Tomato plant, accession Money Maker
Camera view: tilt-top (135 deg); turntable rotation: 90 degrees
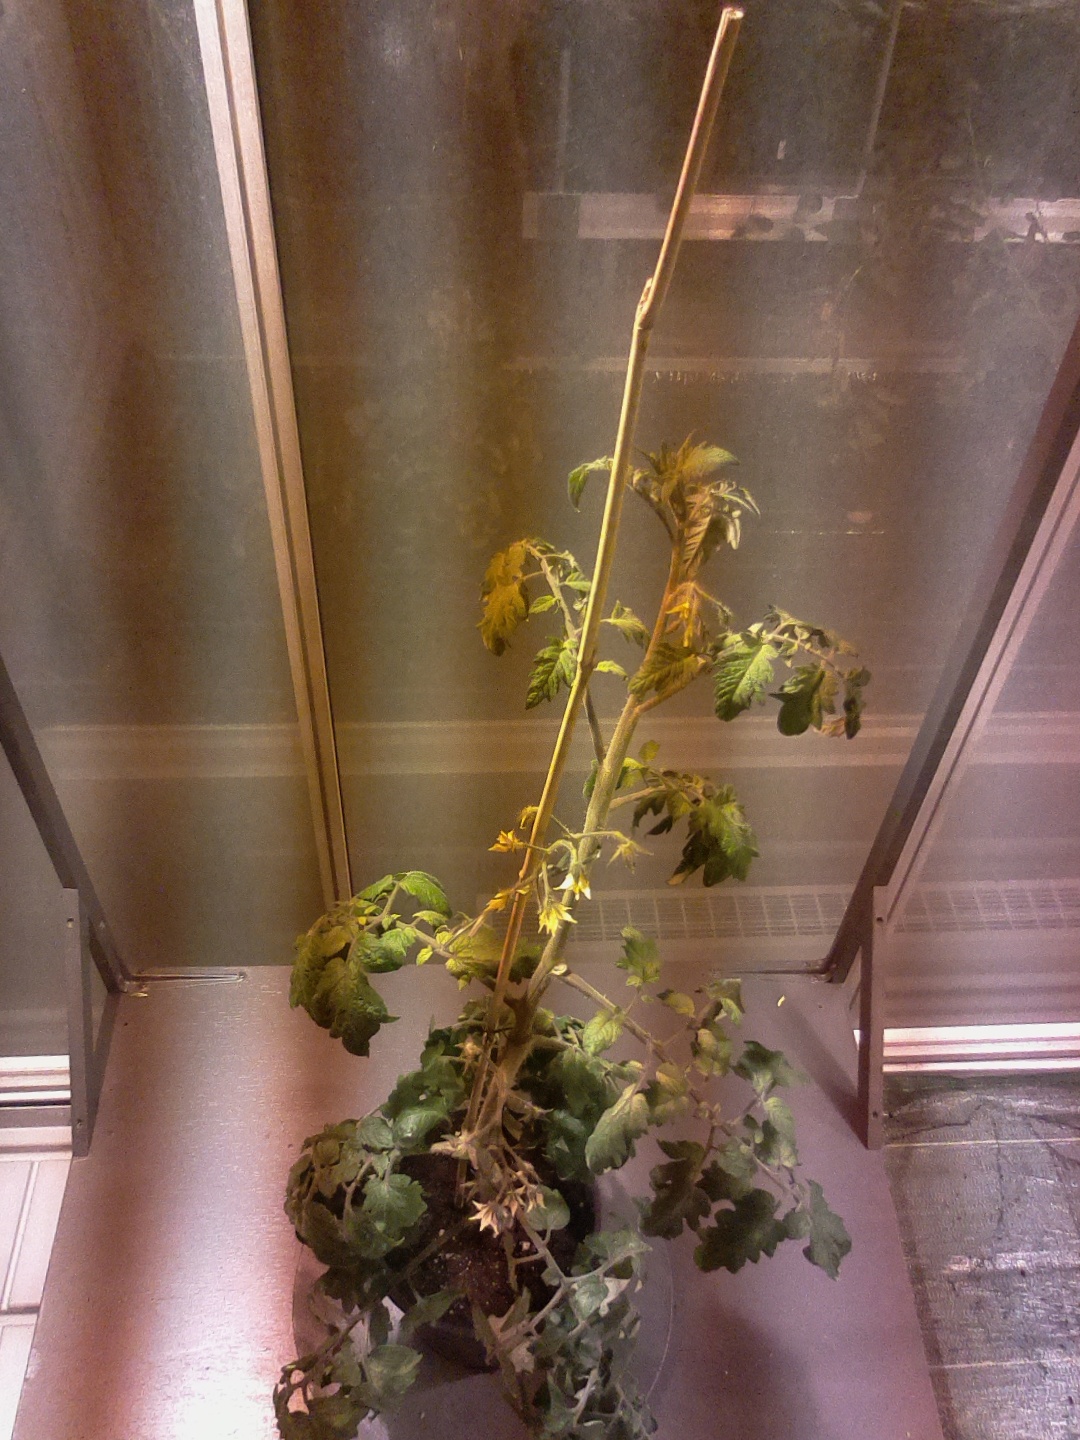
BBCH growth stage 70: Fruits at the main stem or branches visibles